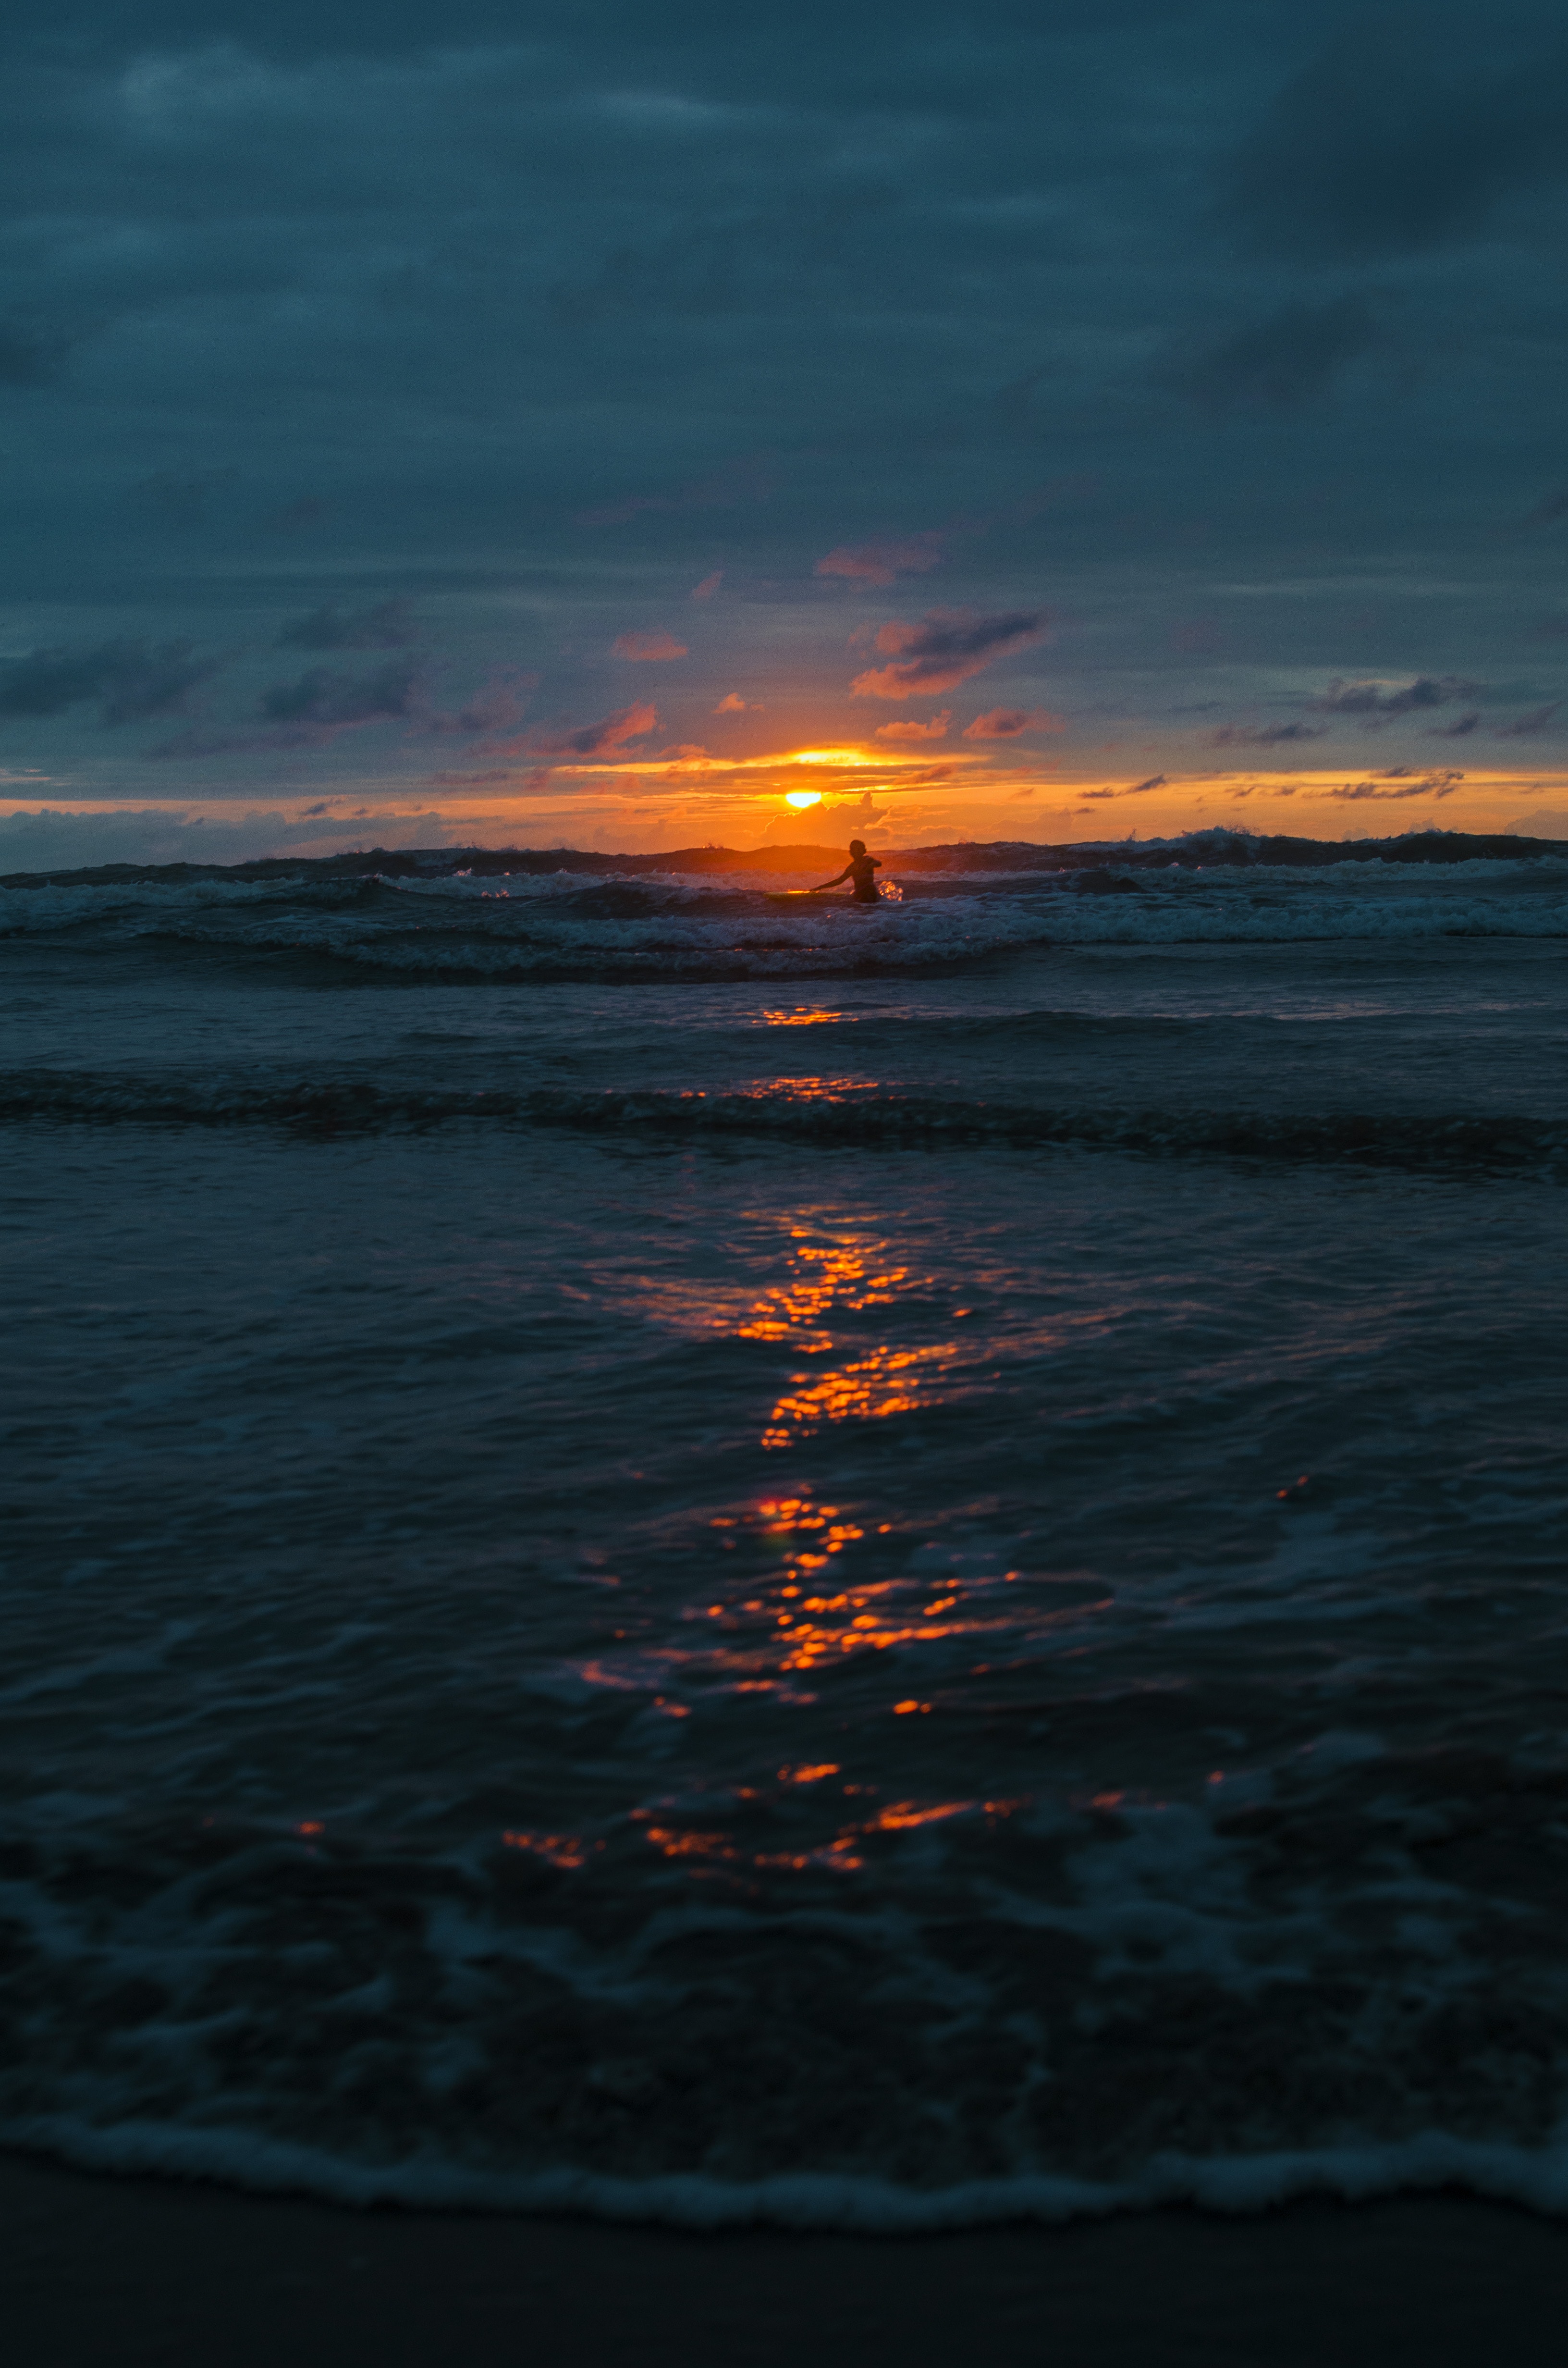
sea, horizon, body of water, water, ocean, sunset, sky, wave, sunrise, sun, calm, reflection, atmosphere, shore, dawn, wind wave, evening, dusk, afterglow, computer wallpaper, cloud